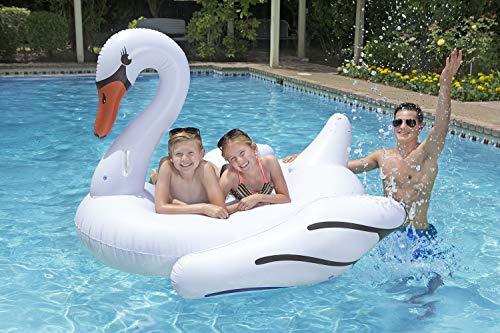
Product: Poolmaster Jumbo Swimming Pool Float Rider, Swan
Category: Toys & Games | Baby & Toddler Toys
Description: Large side wings provide more play room and on-the-water stability.
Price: $26.54
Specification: ProductDimensions:12.8x11.3x12.8inches|ItemWeight:6pounds|ShippingWeight:6.25pounds(Viewshippingratesandpolicies)|DomesticShipping:ItemcanbeshippedwithinU.S.|InternationalShipping:ThisitemcanbeshippedtoselectcountriesoutsideoftheU.S.LearnMore|ASIN:B01NANJB5M|Itemmodelnumber:83677|Manufacturerrecommendedage:8yearsandup